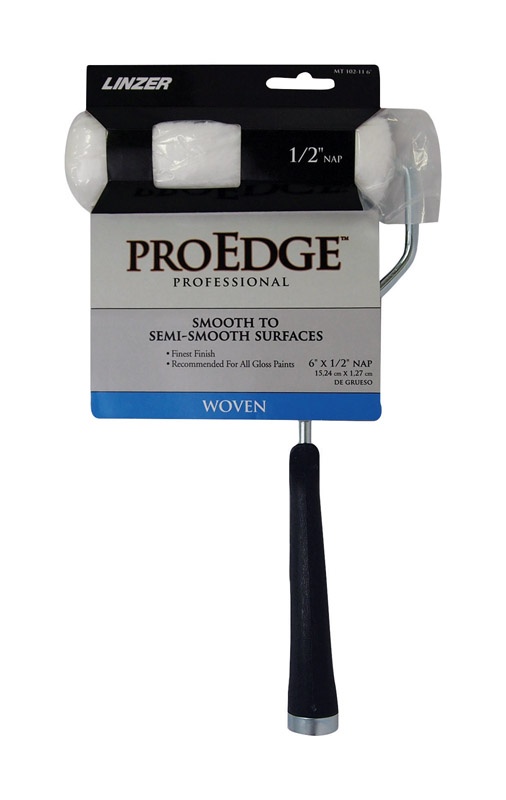
Linzer Pro Edge 6 in. W Mini Paint Roller Frame and Cover Threaded End
Brand: LINZER PRODUCTS CORP
Category: Hardware > Tools > Paint Tools > Paint Rollers > Mini Rollers